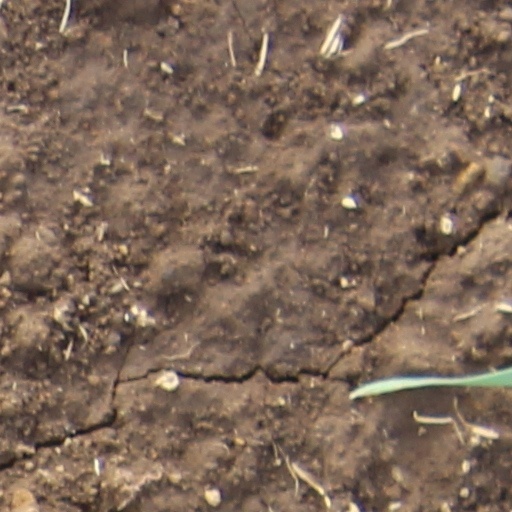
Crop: wheat